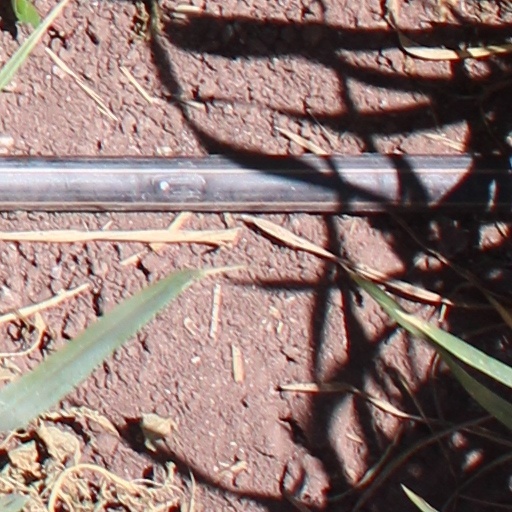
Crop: wheat